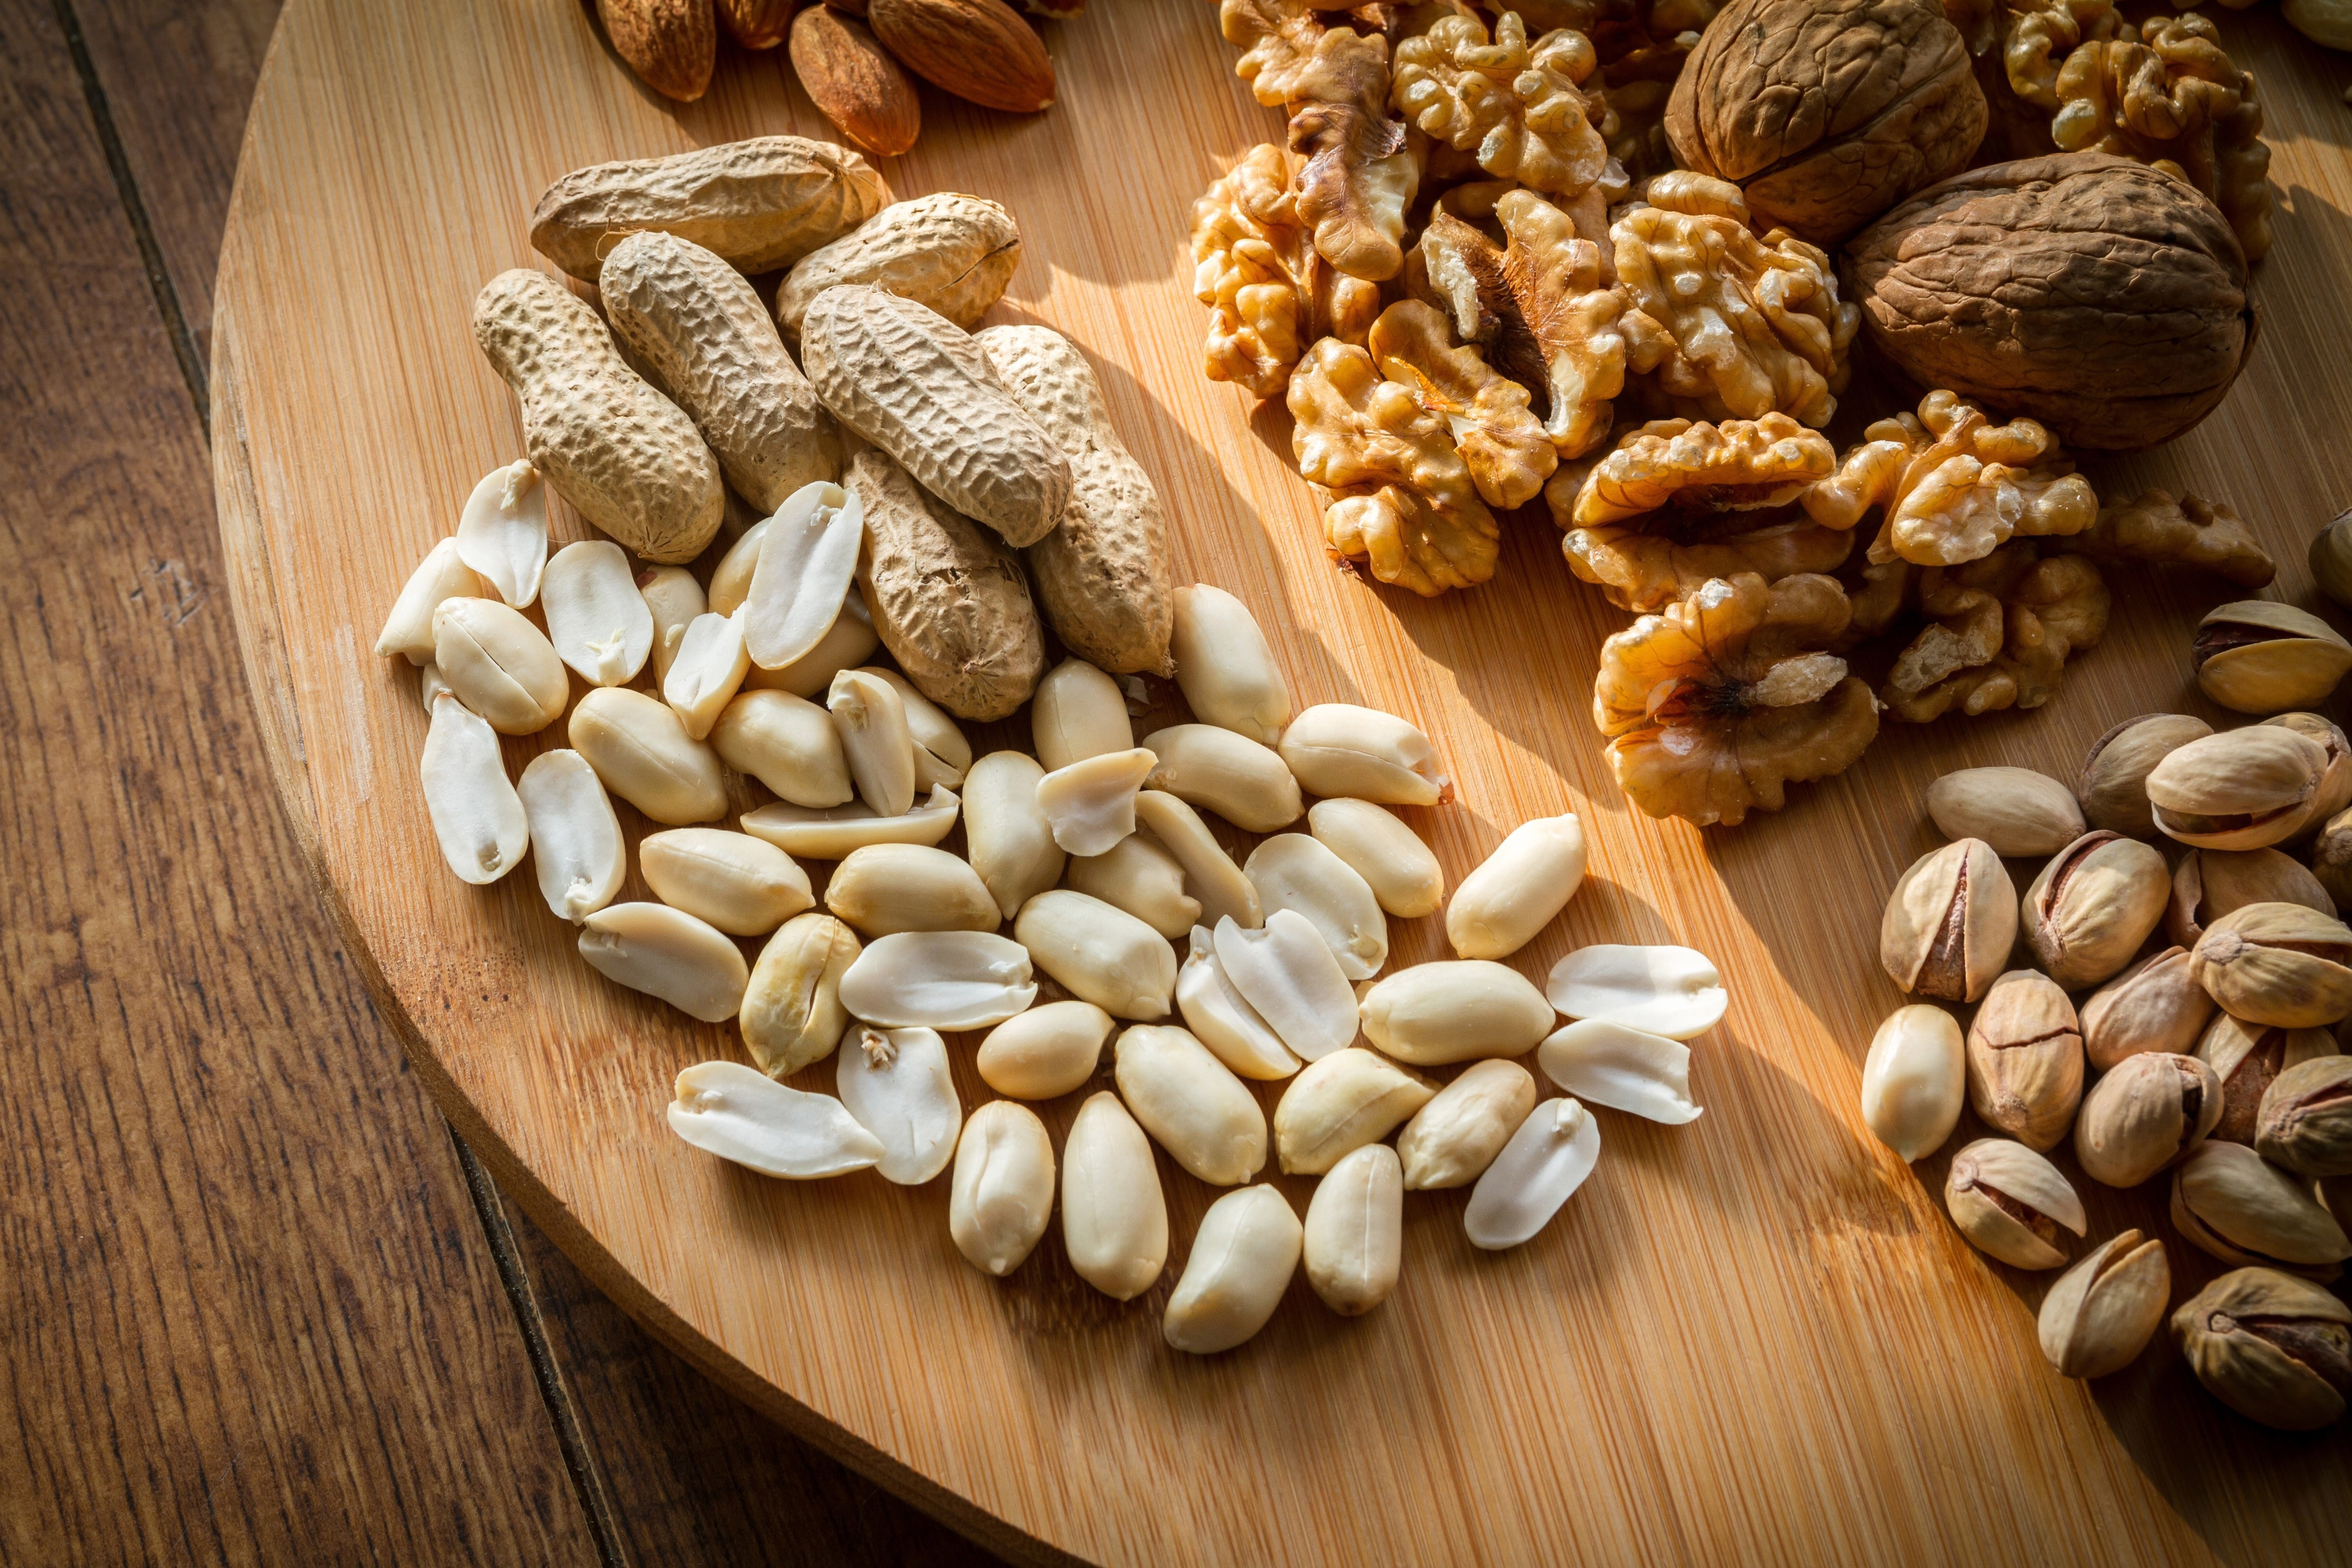
food, ingredient, cuisine, superfood, nut, plant, nuts seeds, produce, peanut, dish, pine nut, vegetarian food, natural foods